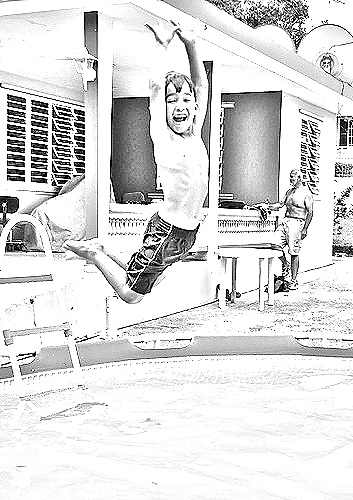
Portrait style: Sketch Portrait